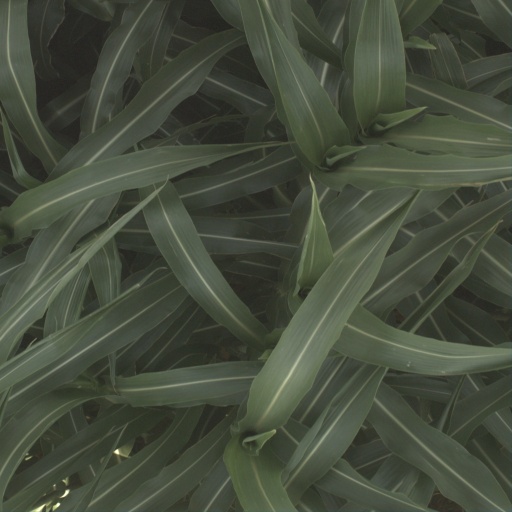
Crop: sorghum